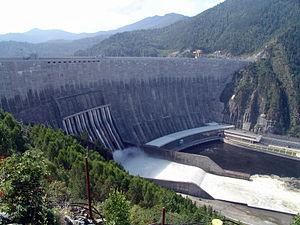
Le secteur de l'hydroélectricité en Russie bénéficie d'un potentiel important dont seulement 21 % est exploité ; la majeure partie de ce potentiel est situé en Sibérie et en Extrême-Orient.